Queensland

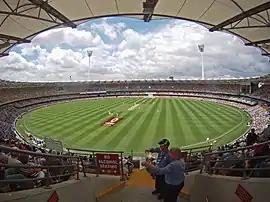
Cricket game at The Gabba, a 42,000-seat round stadium in Brisbane

Queensland is home to numerous universities. The state's oldest university, the University of Queensland, was established in 1909 and frequently ranks among the world's top 50. Other major universities include Queensland University of Technology, Griffith University, the University of Southern Queensland, the University of the Sunshine Coast, James Cook University (which was the state's first university outside of South East Queensland), Central Queensland University and Bond University (which was Australia's first private university).